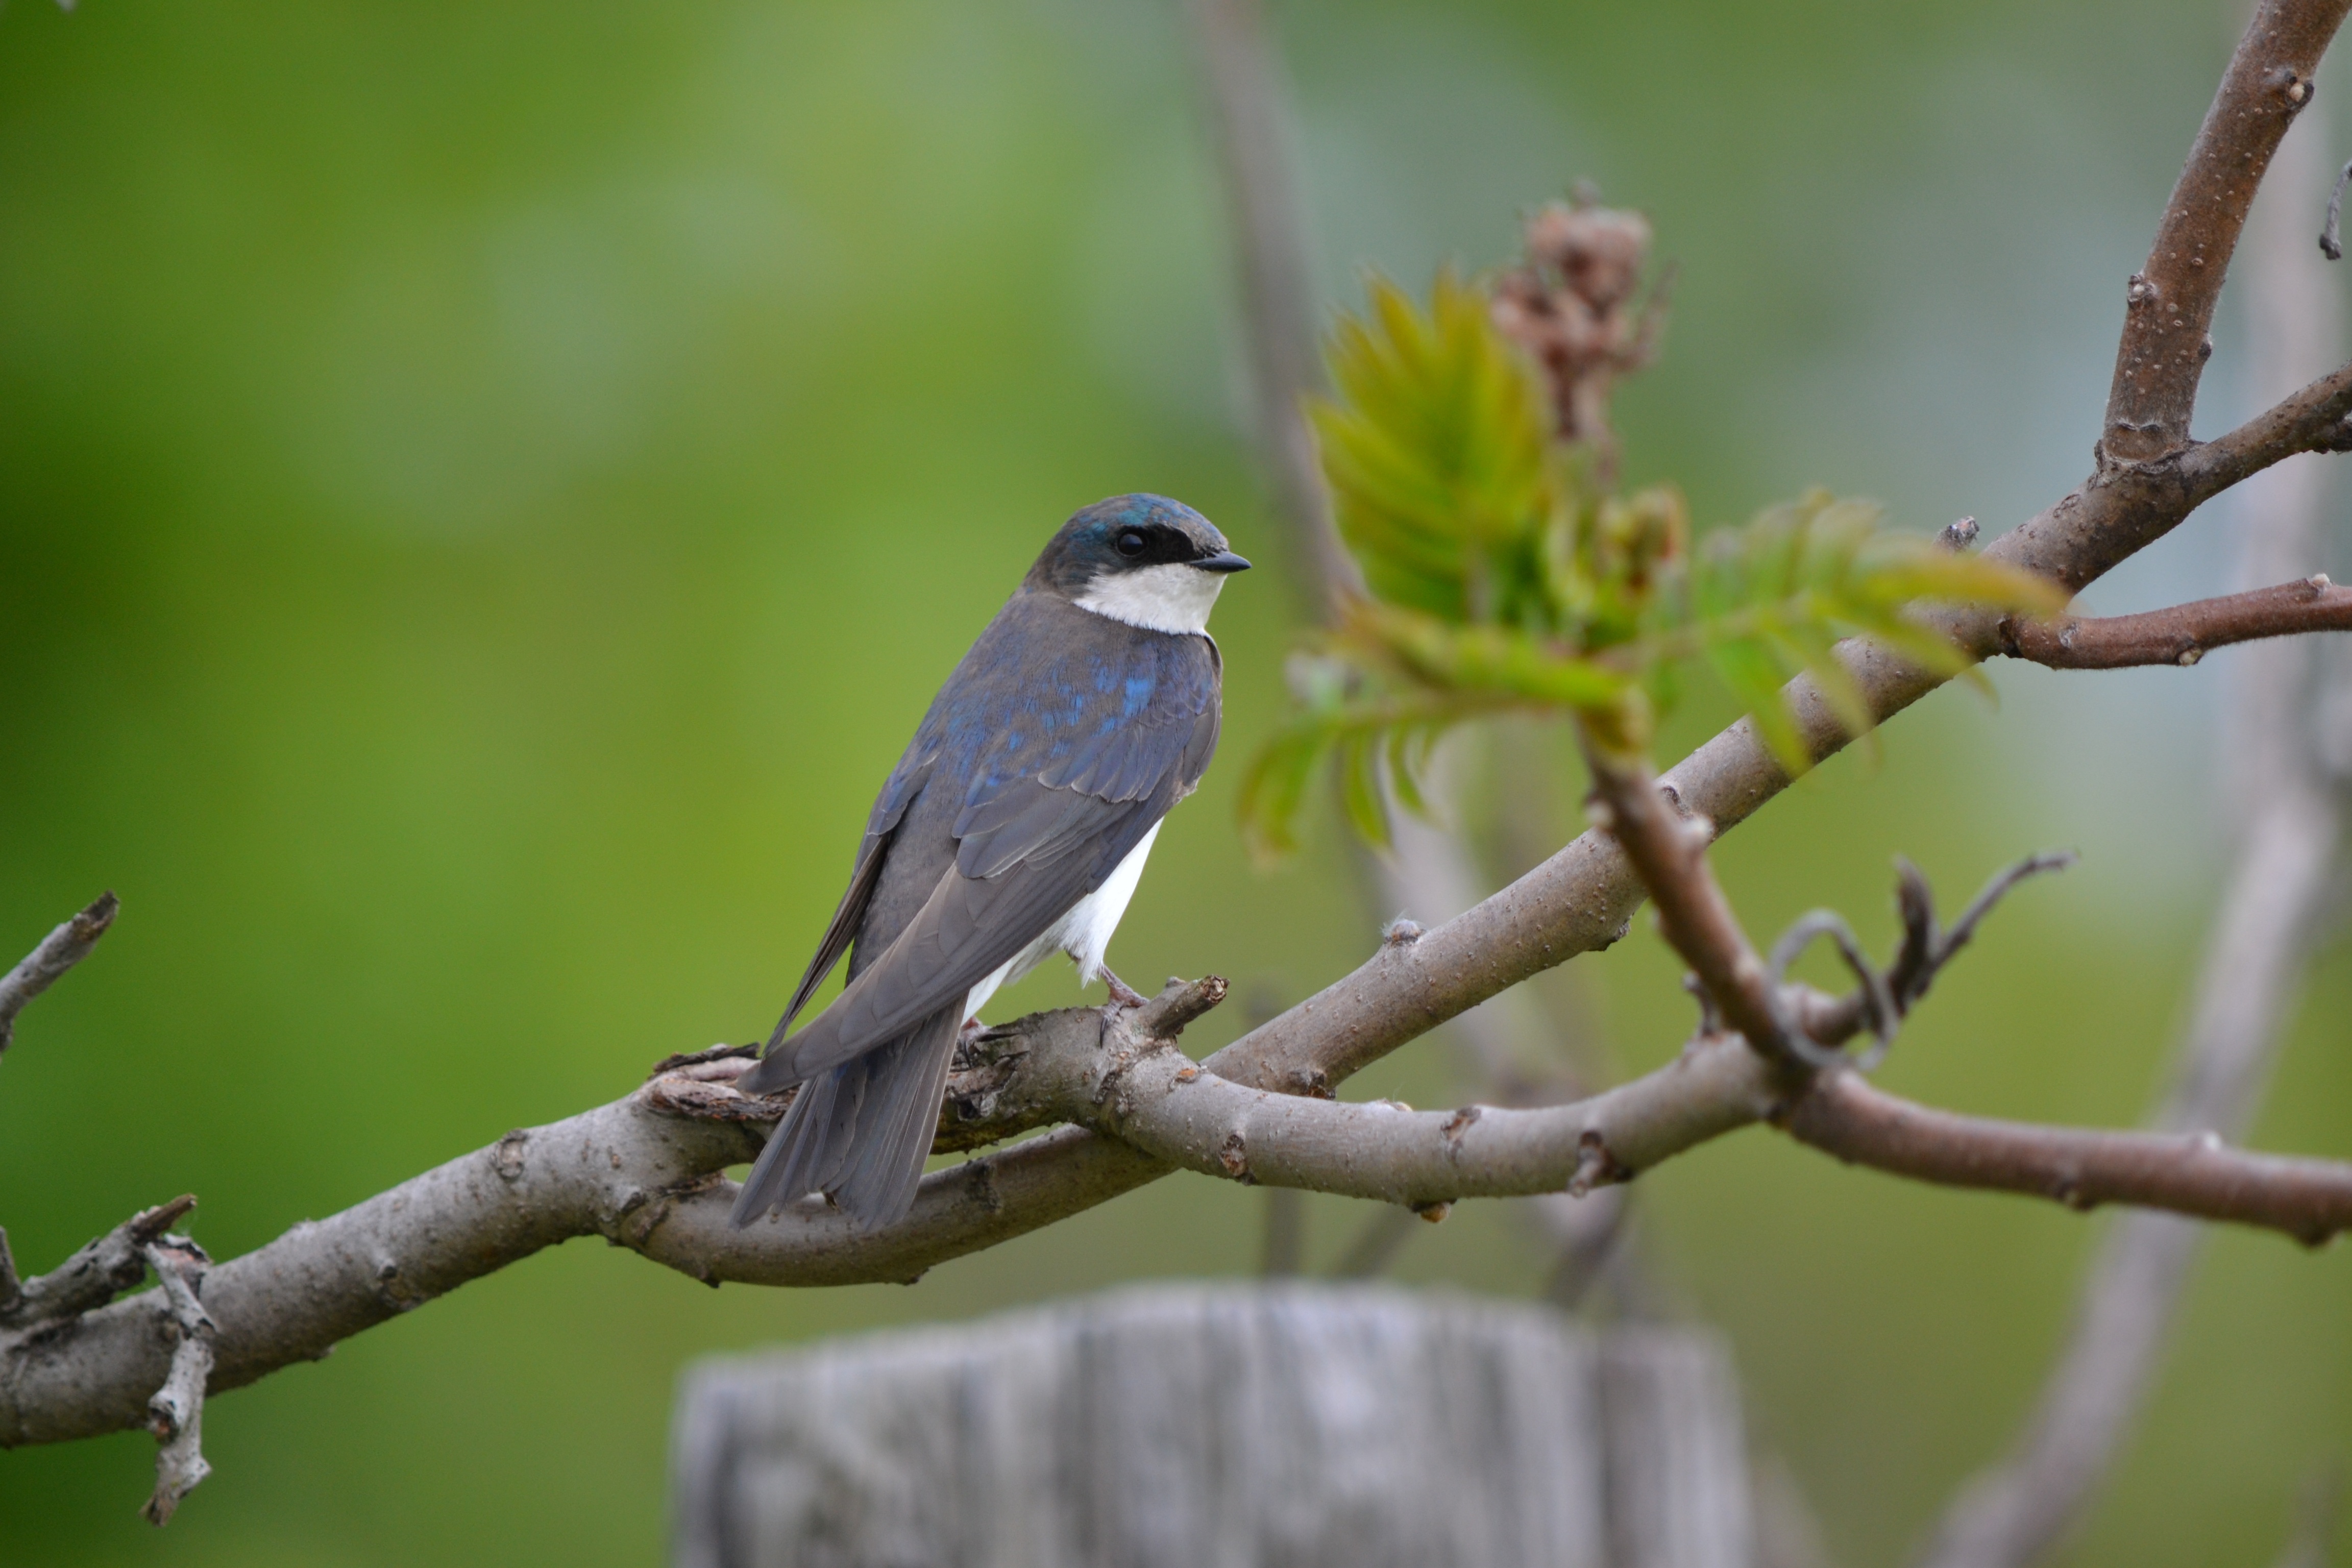
landscape, tree, branch, bird, wing, wildlife, green, beak, feather, fauna, twig, tail, finch, chickadee, swallow, organism, coraciiformes, old world flycatcher, perching bird, emberizidae, nightingale